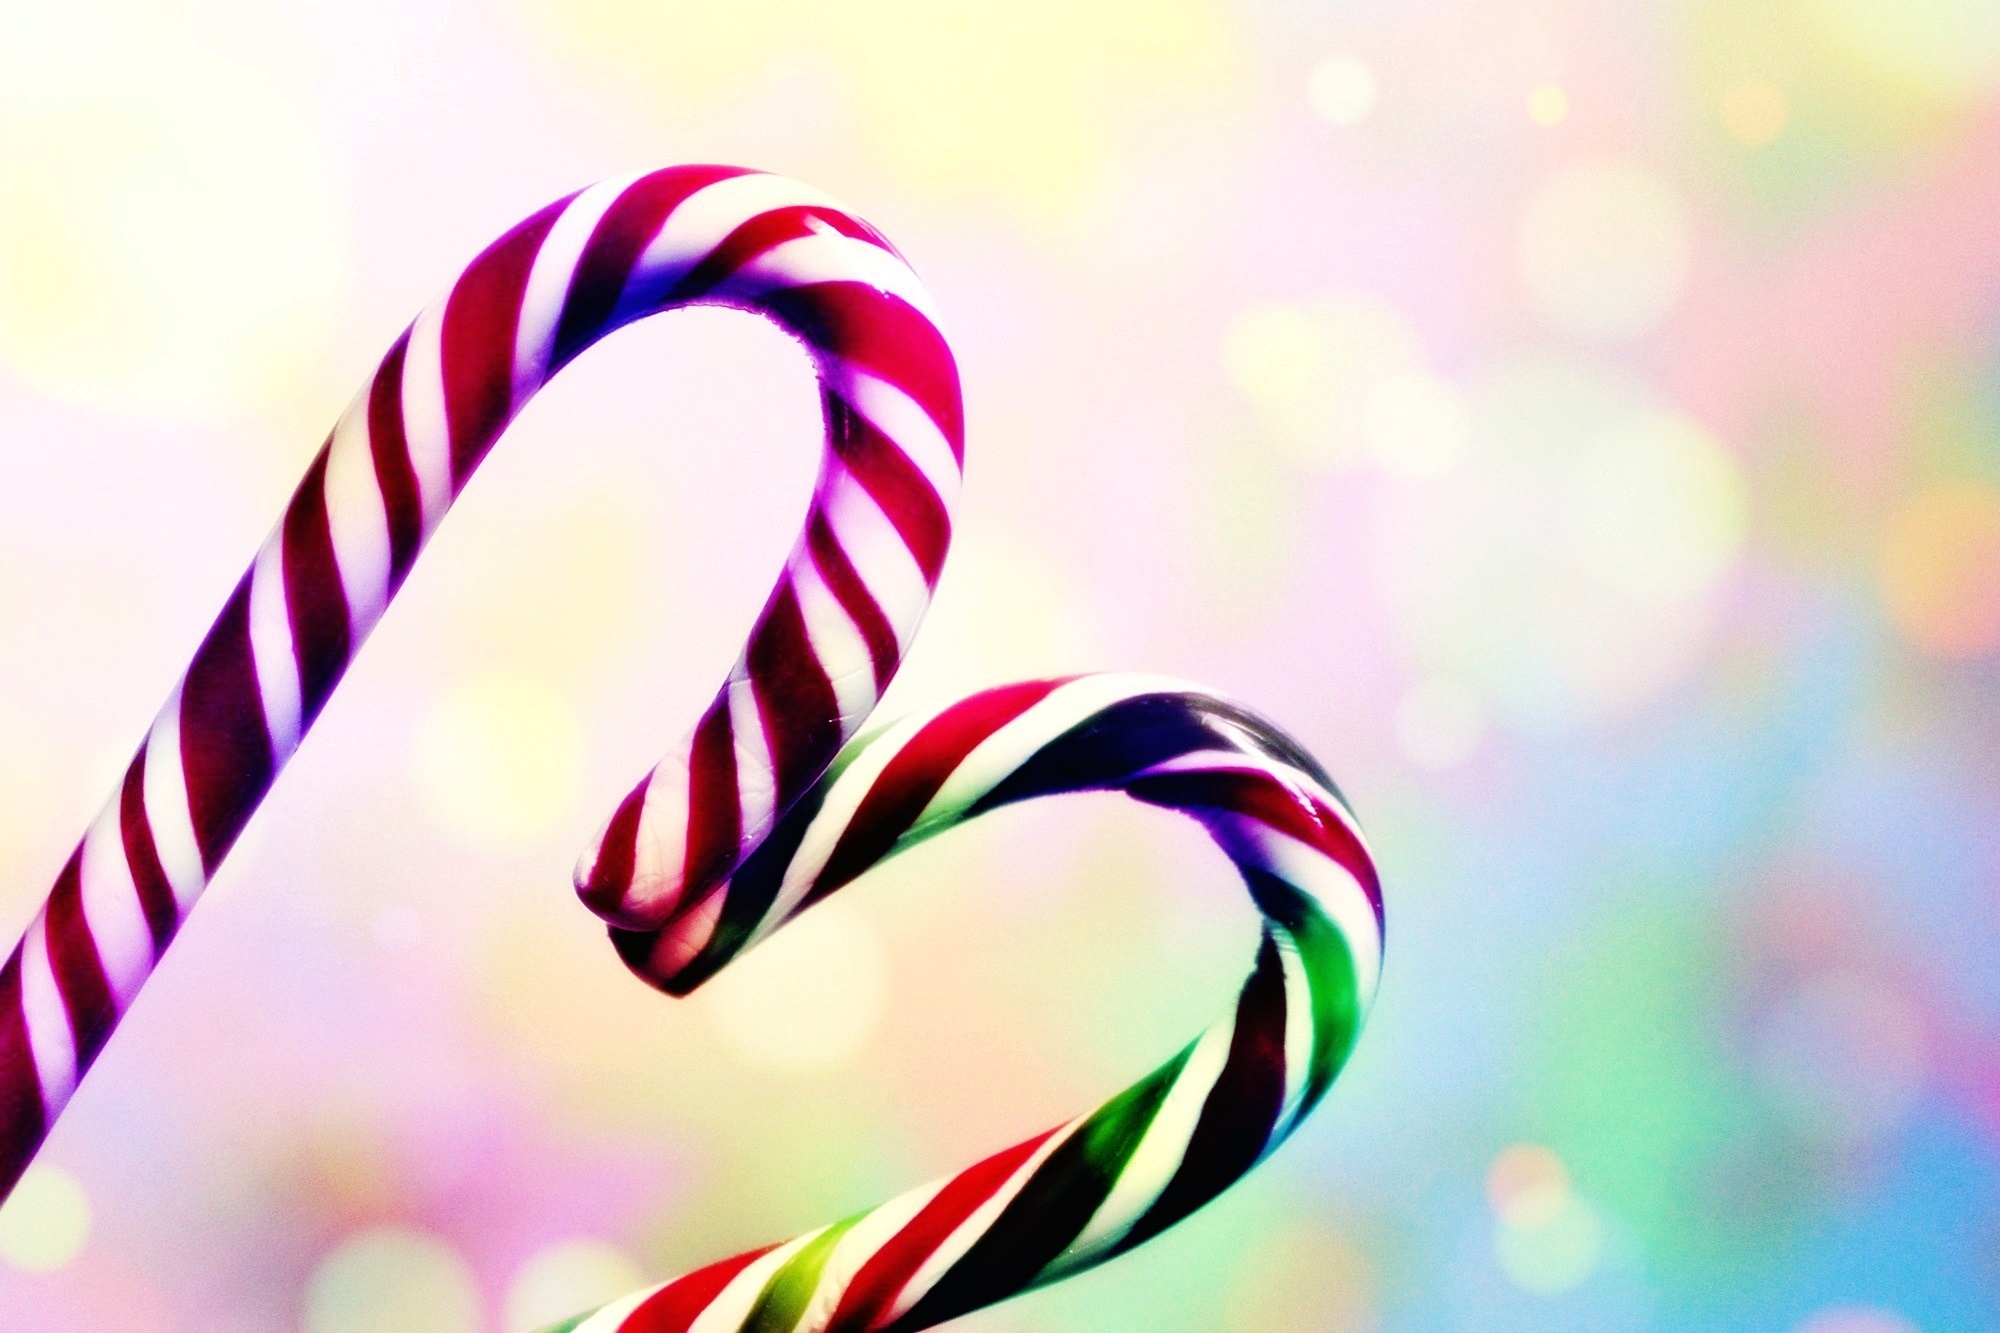
bokeh, sweet, flower, petal, food, red, color, colorful, pink, christmas, delicious, circle, striped, close up, heart shape, sugar, candy, organ, candy cane, sweetness, treat, confectionery, macro photography, nibble